The Davenport Hotel (Spokane, Washington)

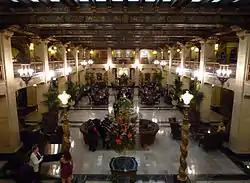
Ornate main lobby

The Davenport Hotel was neither Louis Davenport's idea nor was it built with his money. Instead, Cutter and his firm, Cutter & Malmgren and Davenport were chosen by a group of leading Spokane businessmen, who thought the growing city required a large, grand hotel in which to board and entertain their guests. Leveraging Davenport's already strong reputation, the Davenport Hotel Company was formed in 1912 and preparation of the site began that year. The hotel tower went up in eight months in 1913, using horse carts, steam jacks and hand tools. Not a single worker was seriously injured or killed — a rarity for the time.